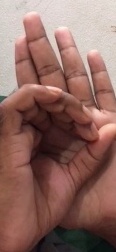
ASL sign: 0